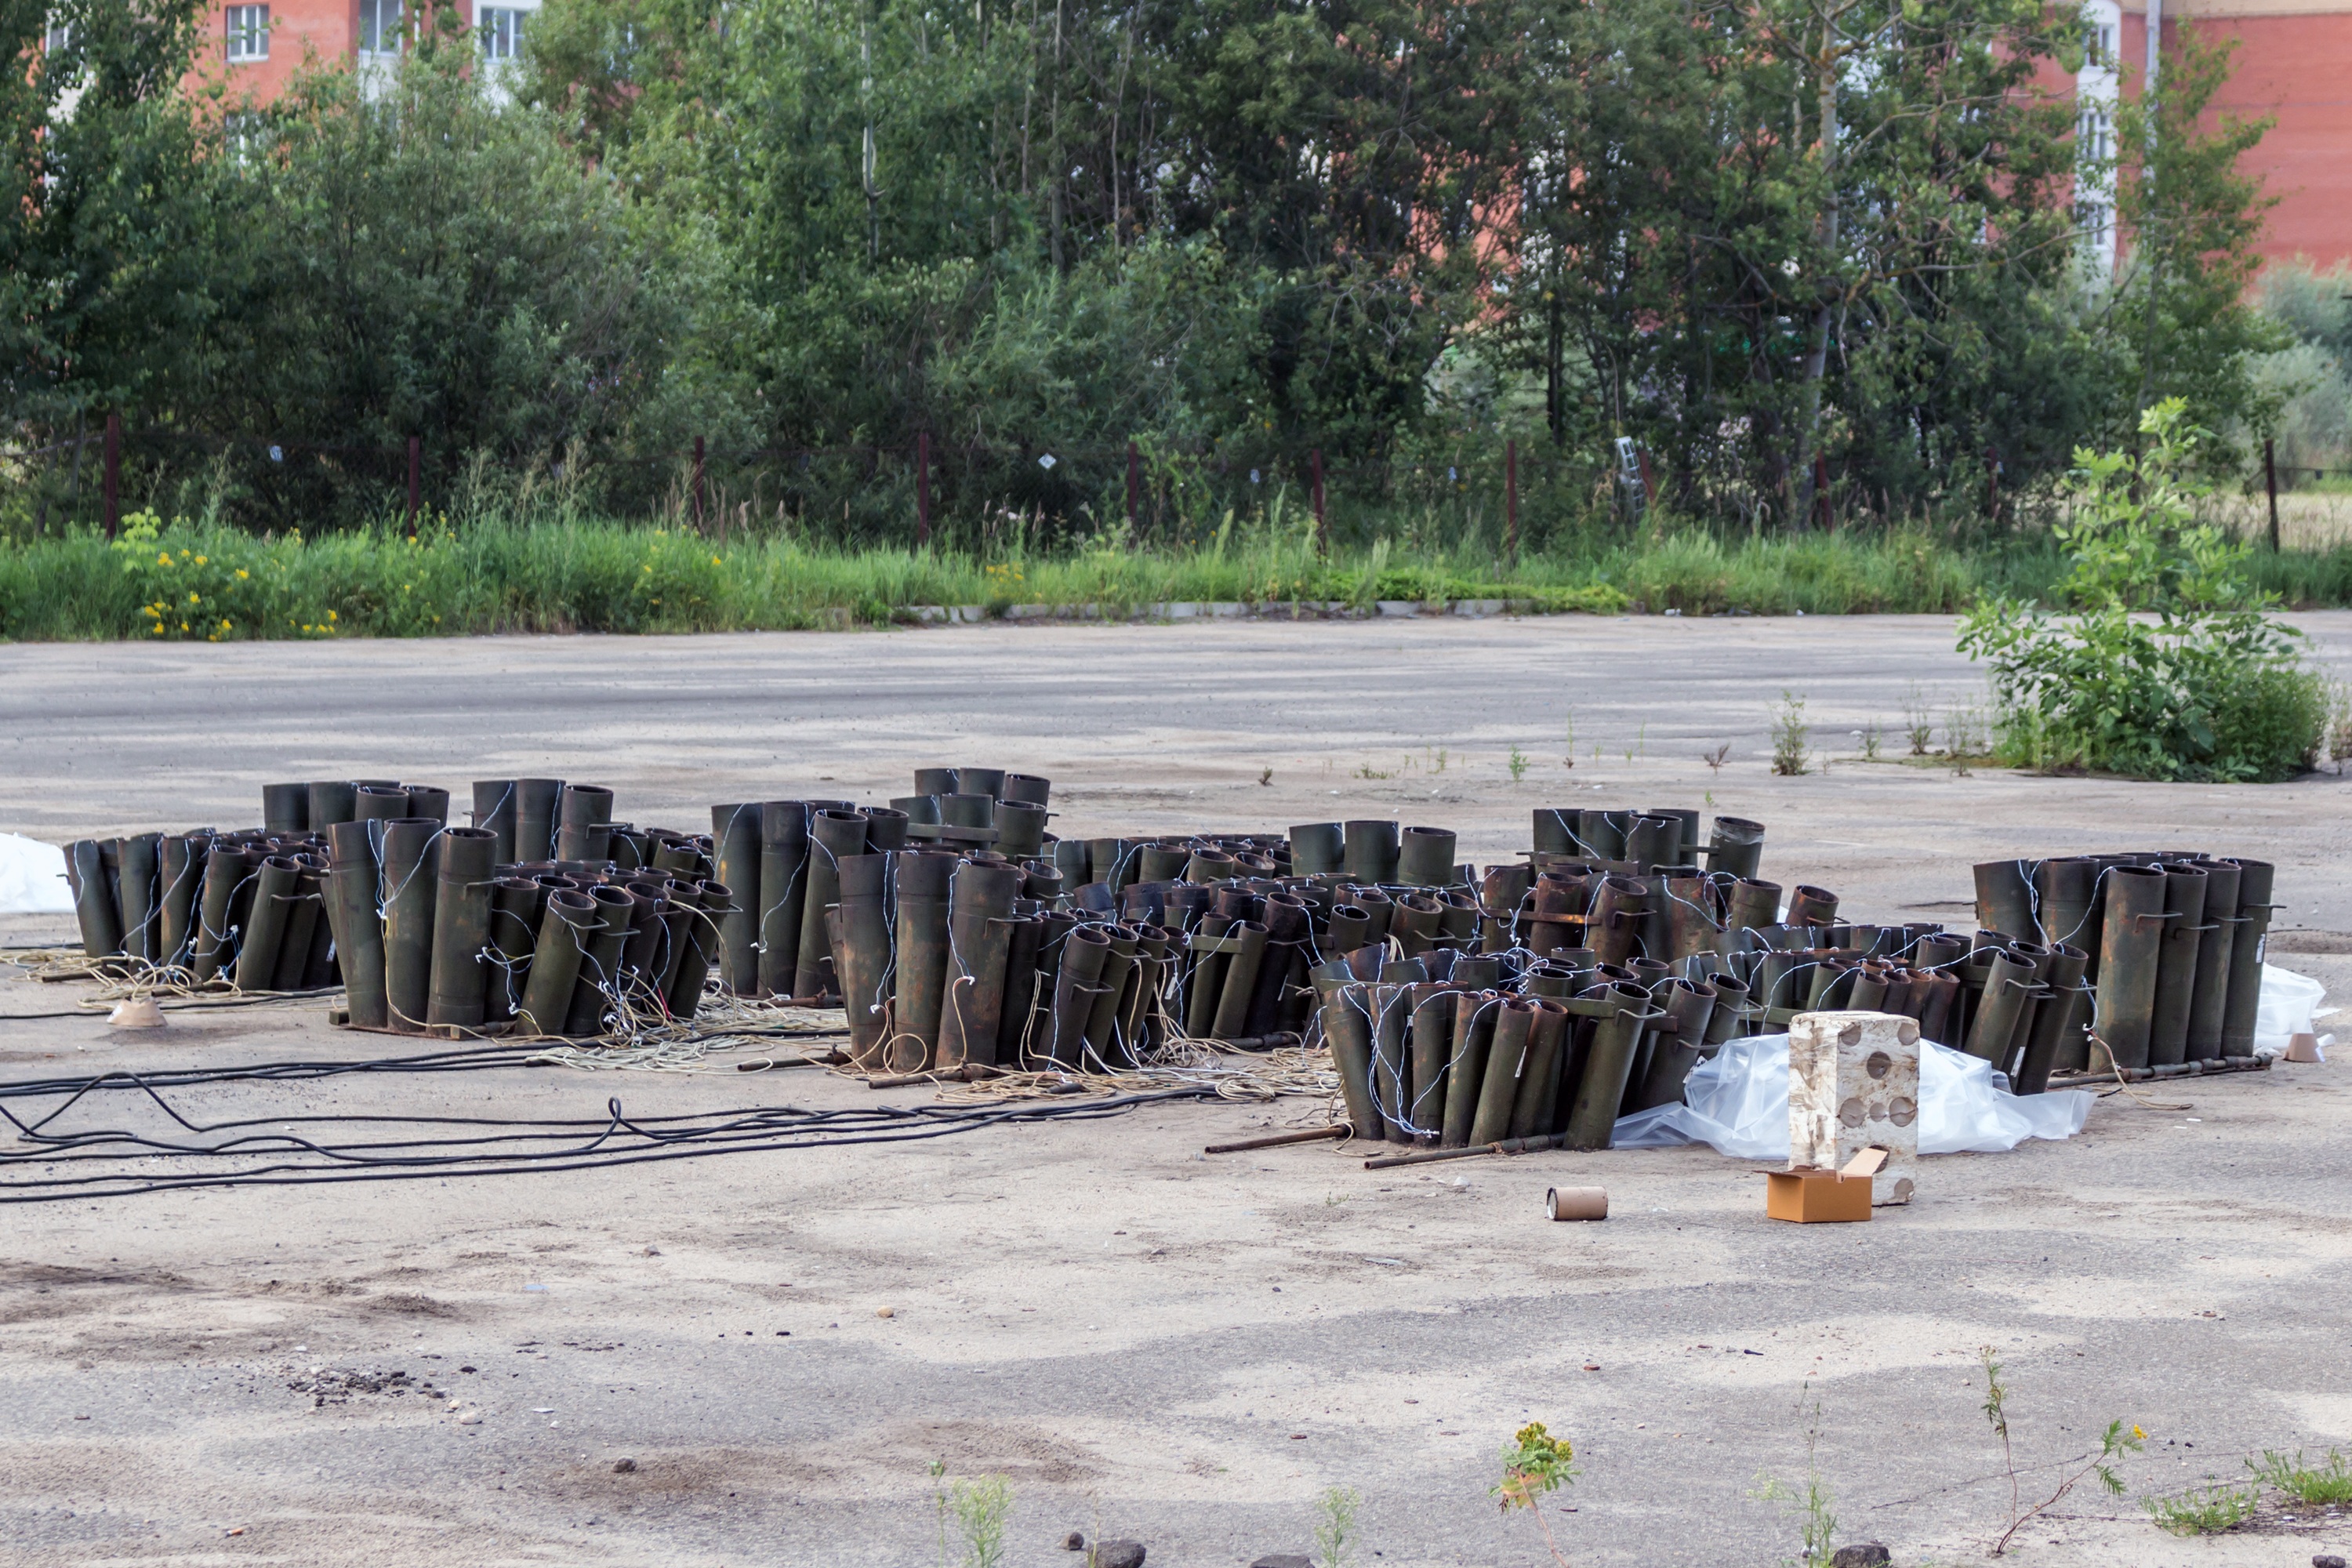
asphalt, holiday, preparation, fireworks, waste, installation, salute, shots, volley, explosions, firecrackers